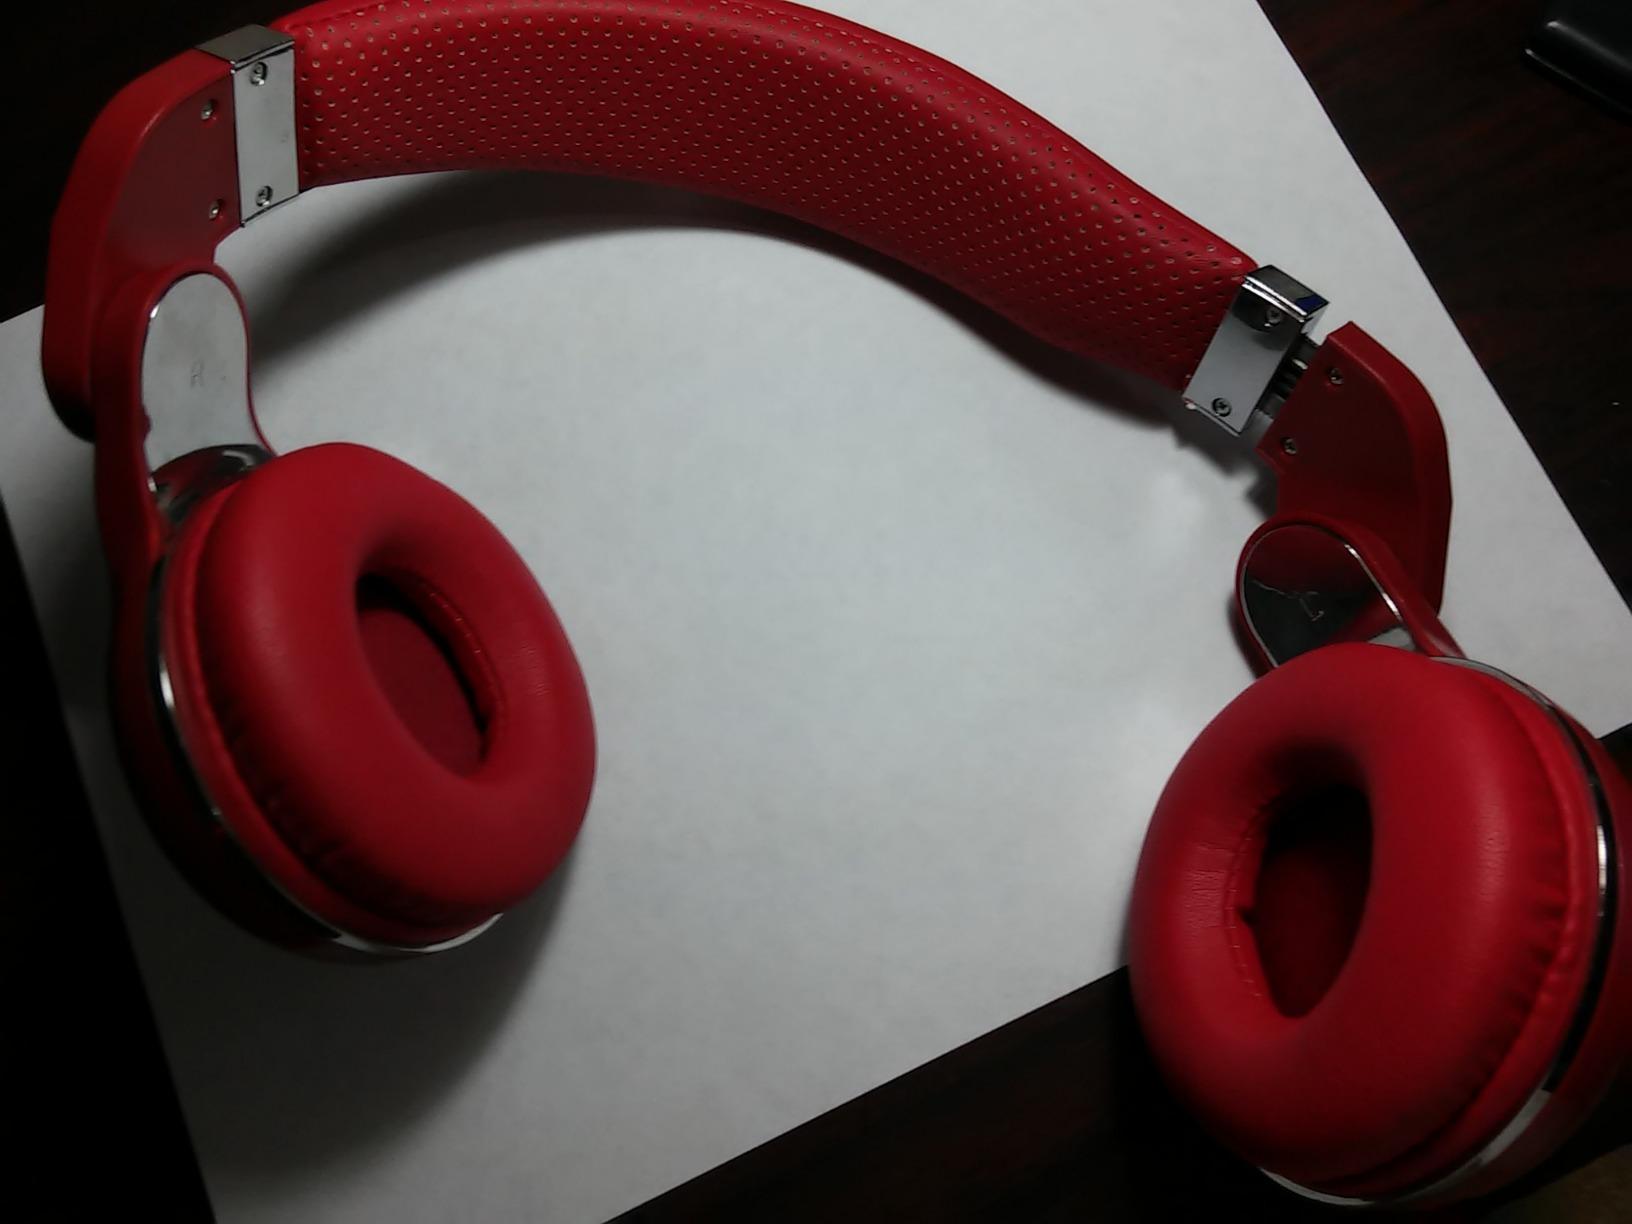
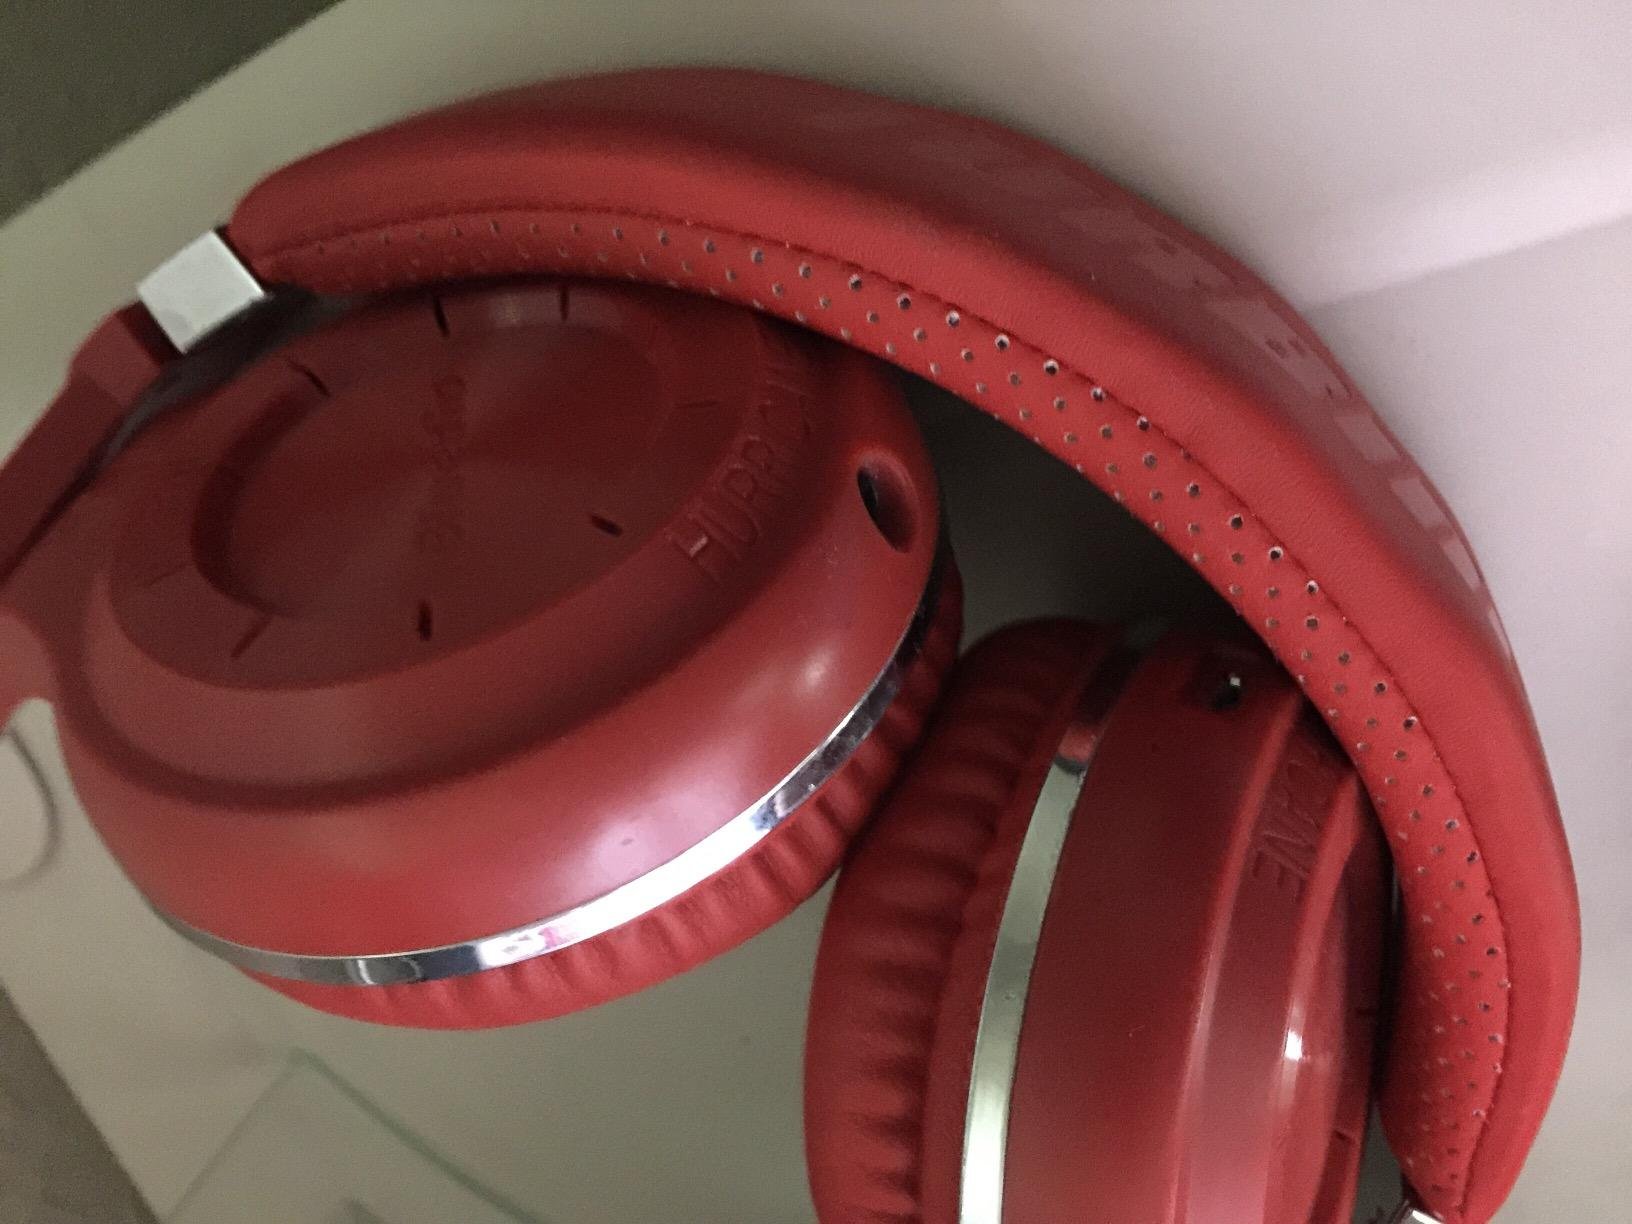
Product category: headphones
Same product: yes